Amtrak

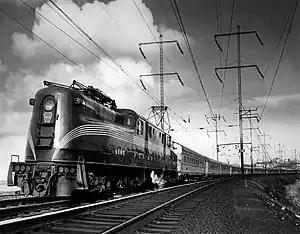
The Pennsylvania Railroad's "Congressional" in the 1960s

In 1916, 98% of all commercial intercity travelers in the United States moved by rail, and the remaining 2% moved by inland waterways. Nearly 42 million passengers used railways as primary transportation. Passenger trains were owned and operated by the same privately owned companies that operated freight trains. As the 20th century progressed, patronage declined in the face of competition from buses, air travel, and the car. New streamlined diesel-powered trains such as the "Pioneer Zephyr" were popular with the traveling public but could not reverse the trend. By 1940, railroads held 67 percent of commercial passenger-miles in the United States. In real terms, passenger-miles had fallen by 40% since 1916, from 42 billion to 25 billion.